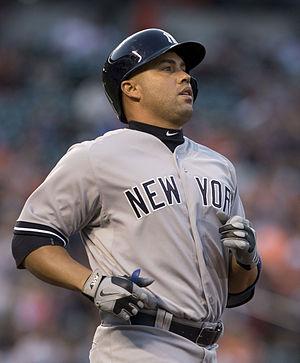
Carlos Ivan Beltrán est un frappeur désigné et voltigeur des Astros de Houston de la Ligue majeure de baseball.